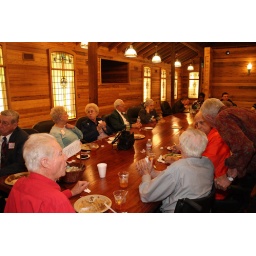
More guests having lunch at the beautiful Swift office building refurbished by XTO Energy.